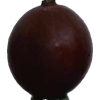
Label: gooseberry